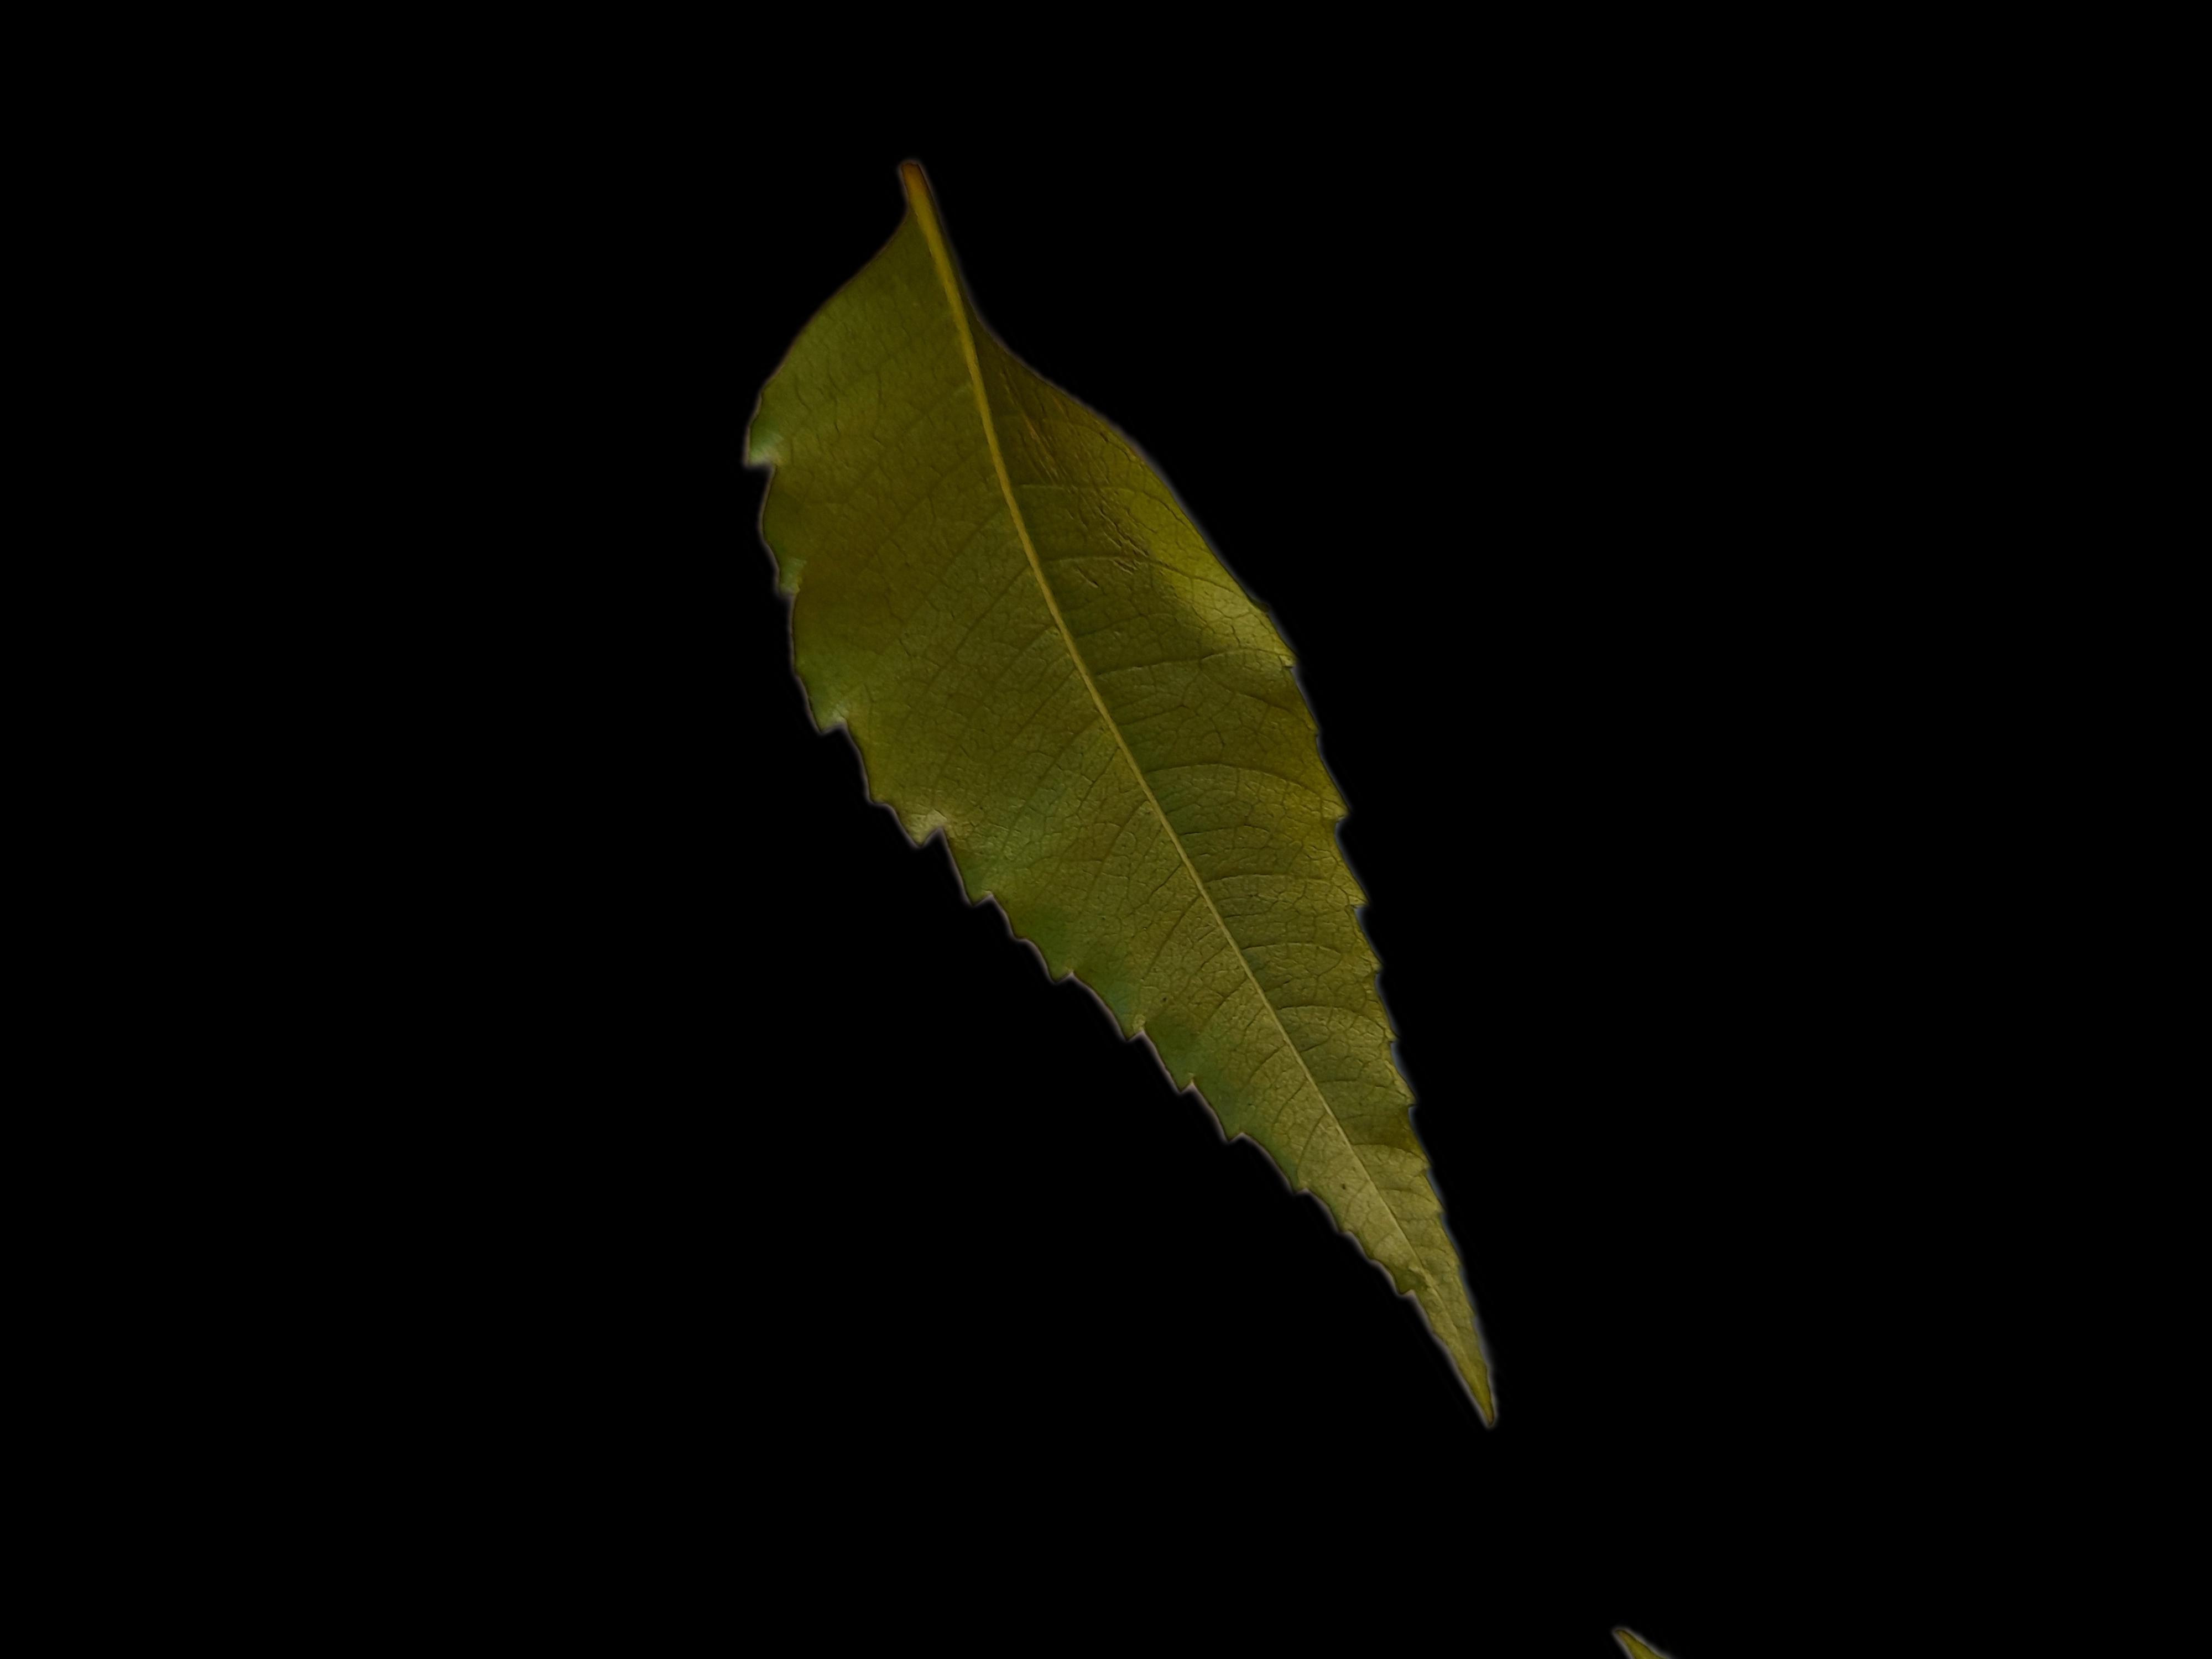
Plant: Neem